Julie Roy

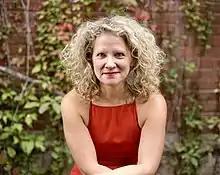
Roy at the Cinémathèque québécoise, in 2017

Julie Roy (born May 11, 1973) is a Canadian filmmaker and producer of animated films, who has been the head of Telefilm Canada since 2023. She was previously the executive producer of the French animation studio at the National Film Board from 2014 until her Telefilm appointment.